Longèves, Charente-Maritime

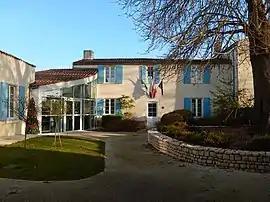
The town hall in Longèves

Longèves is a commune in the Charente-Maritime department in southwestern France.